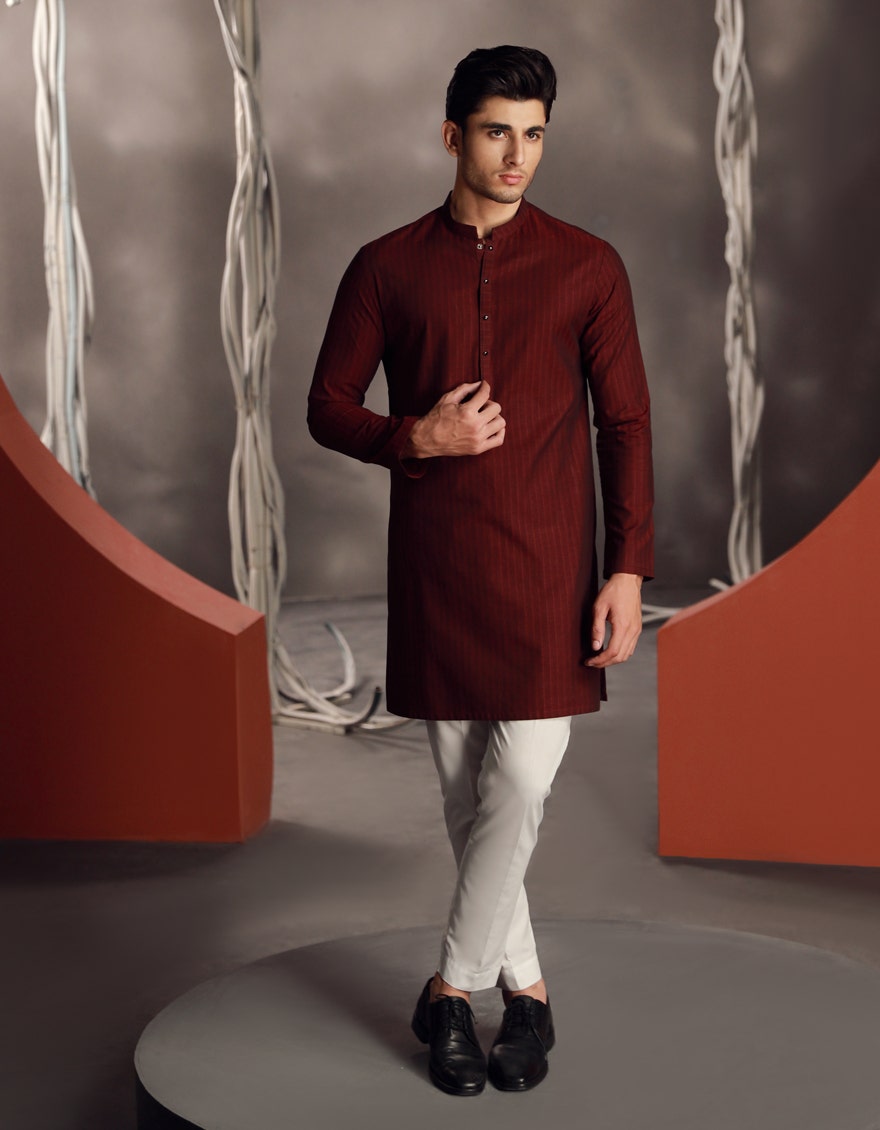
burgundy white kurta